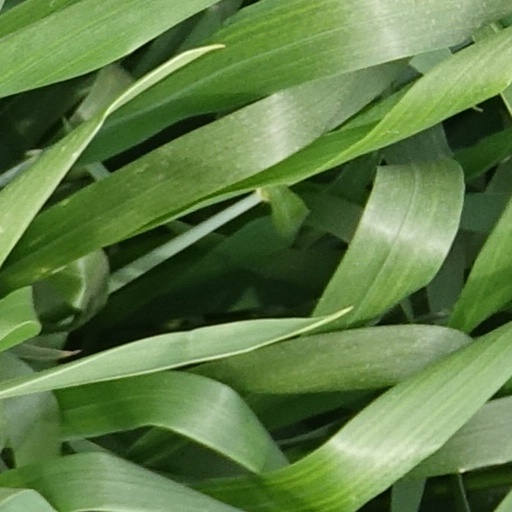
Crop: wheat